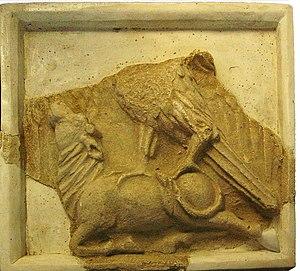
Le Château de Zahhak est une petite citadelle nommée d'après le héros perse Zahhak, par les premiers archéologues britanniques qui le découvrirent au XIXᵉ siècle. Il se trouve en Iran dans la province de l'Azerbaïdjan oriental au nord-ouest du pays. Il a été habité du deuxième millénaire av. J.-C., jusqu'à l'époque de la dynastie timouride. La plupart des artefacts trouvés dans ce site archéologique sont aujourd'hui exposés au musée de Tabriz.